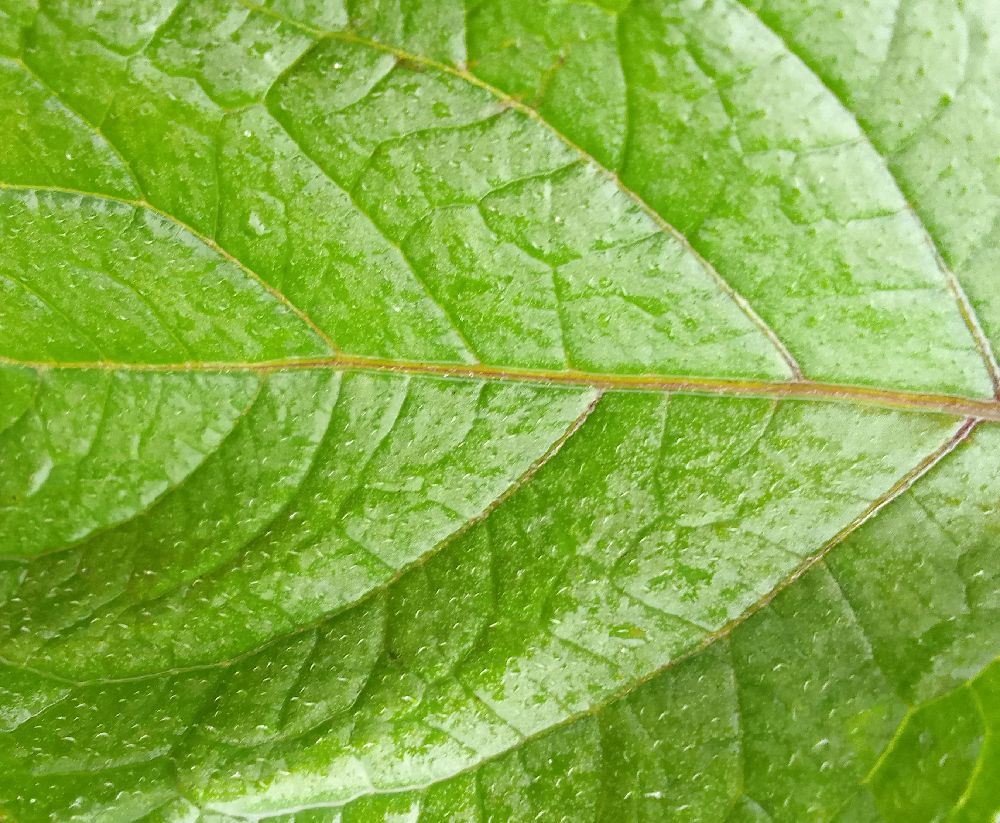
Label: Healthy